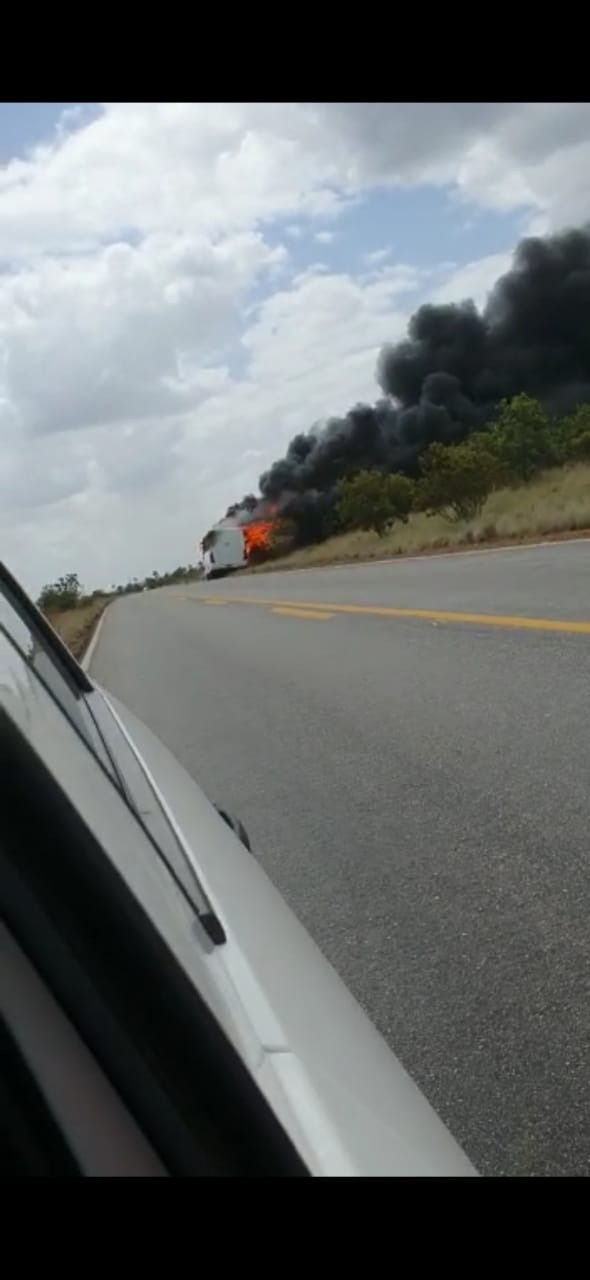
Fire: yes
Smoke: yes